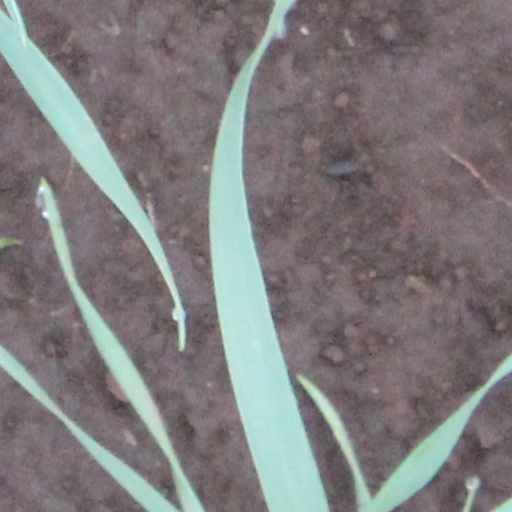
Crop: wheat